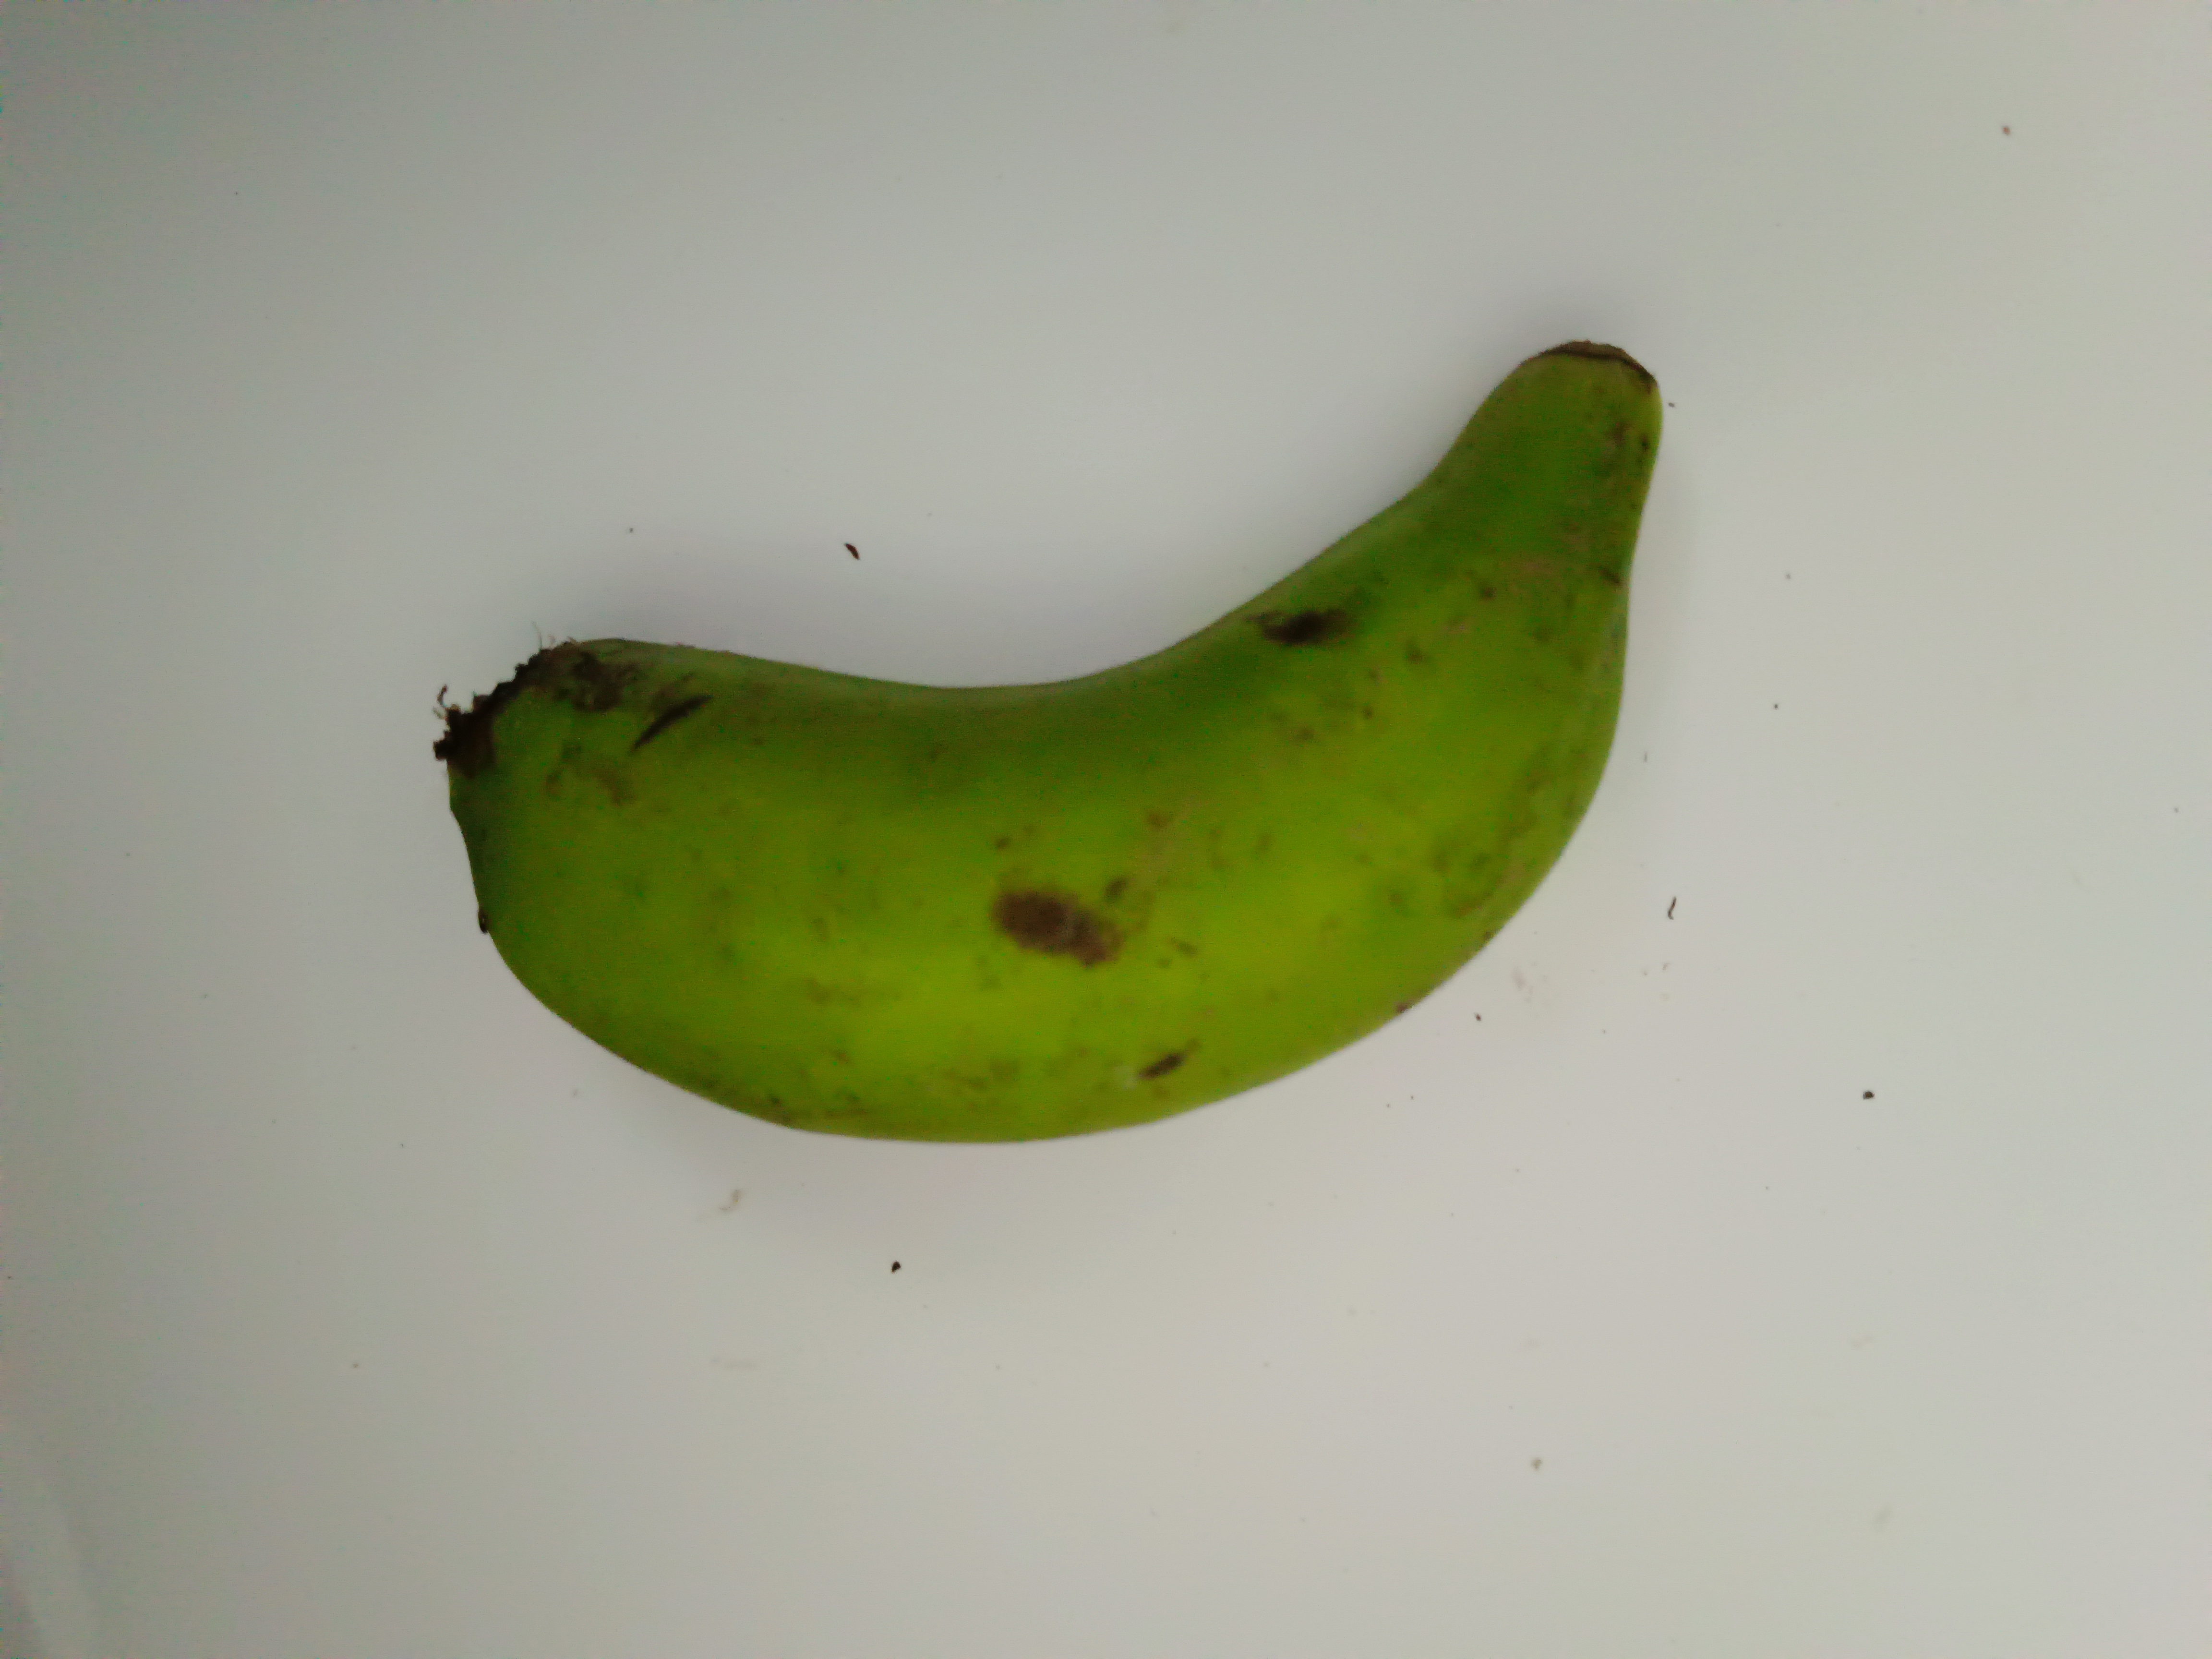
Banana variety: Shobri